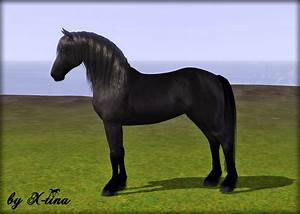
Label: horse